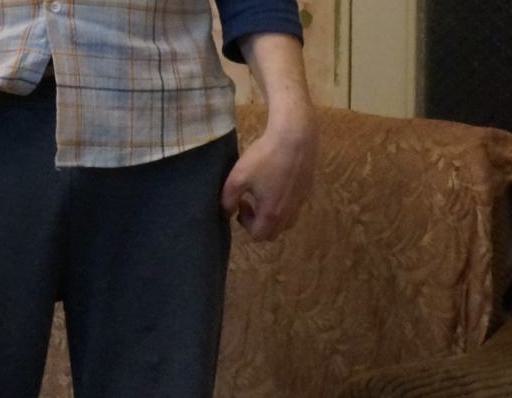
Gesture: no_gesture